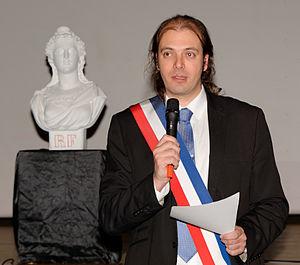
Bavilliers est une commune française située dans le département du Territoire de Belfort en région Bourgogne-Franche-Comté. Avant 2015, la commune dépendait du canton de Châtenois-les-Forges ; mais depuis 2015, elle est le bureau centralisateur du Canton de Bavilliers.